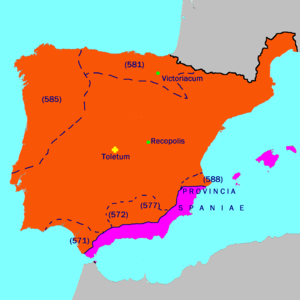
La bataille de Braga eut lieu en 585. Elle a été remportée par les Wisigoths commandés par Léovigild, sur les Suèves du roi Andeca.
Léovigild, né c. 530 et mort en 586, est roi wisigoth d'Hispanie et de Septimanie de 568 à 586. Son règne marque un tournant pour l'histoire de l'Espagne comme pour celle des Wisigoths.